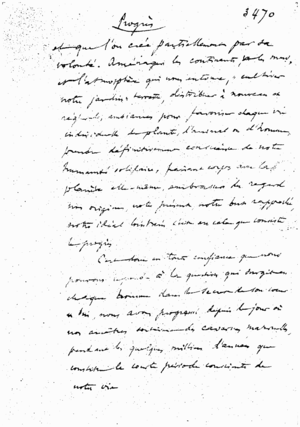
Page du manuscrit de l’Homme et la Terre - 2
Une postface est un texte ajouté à la fin d'un livre ou d'un écrit en guise de supplément ou de conclusion, généralement pour émettre un commentaire, une explication ou un avertissement. Elle peut être rédigée par l'auteur du document ou par une autre personne. Placée dans les pages annexes, c'est-à-dire à la fin du document, la postface est séparée du corps principal de l'ouvrage. Bien qu'elle puisse faire office de conclusion, elle produit des informations qui, bien que non essentielles à l'intégralité de l'ouvrage, sont toutefois jugées pertinentes. A la postface s'oppose la préface, située dans les liminaires.